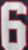
Number: 6